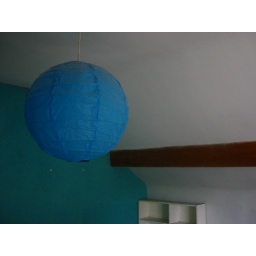
a blue globe lamp, a leftover in the Dublin house